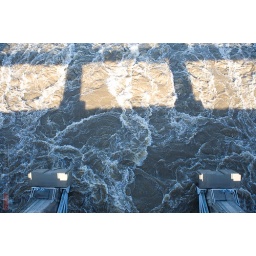
water below the dam and bridge